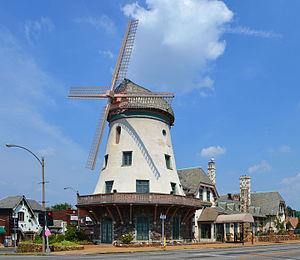
Bevo Mill est un quartier situé dans le sud de Saint-Louis, dans le Missouri.